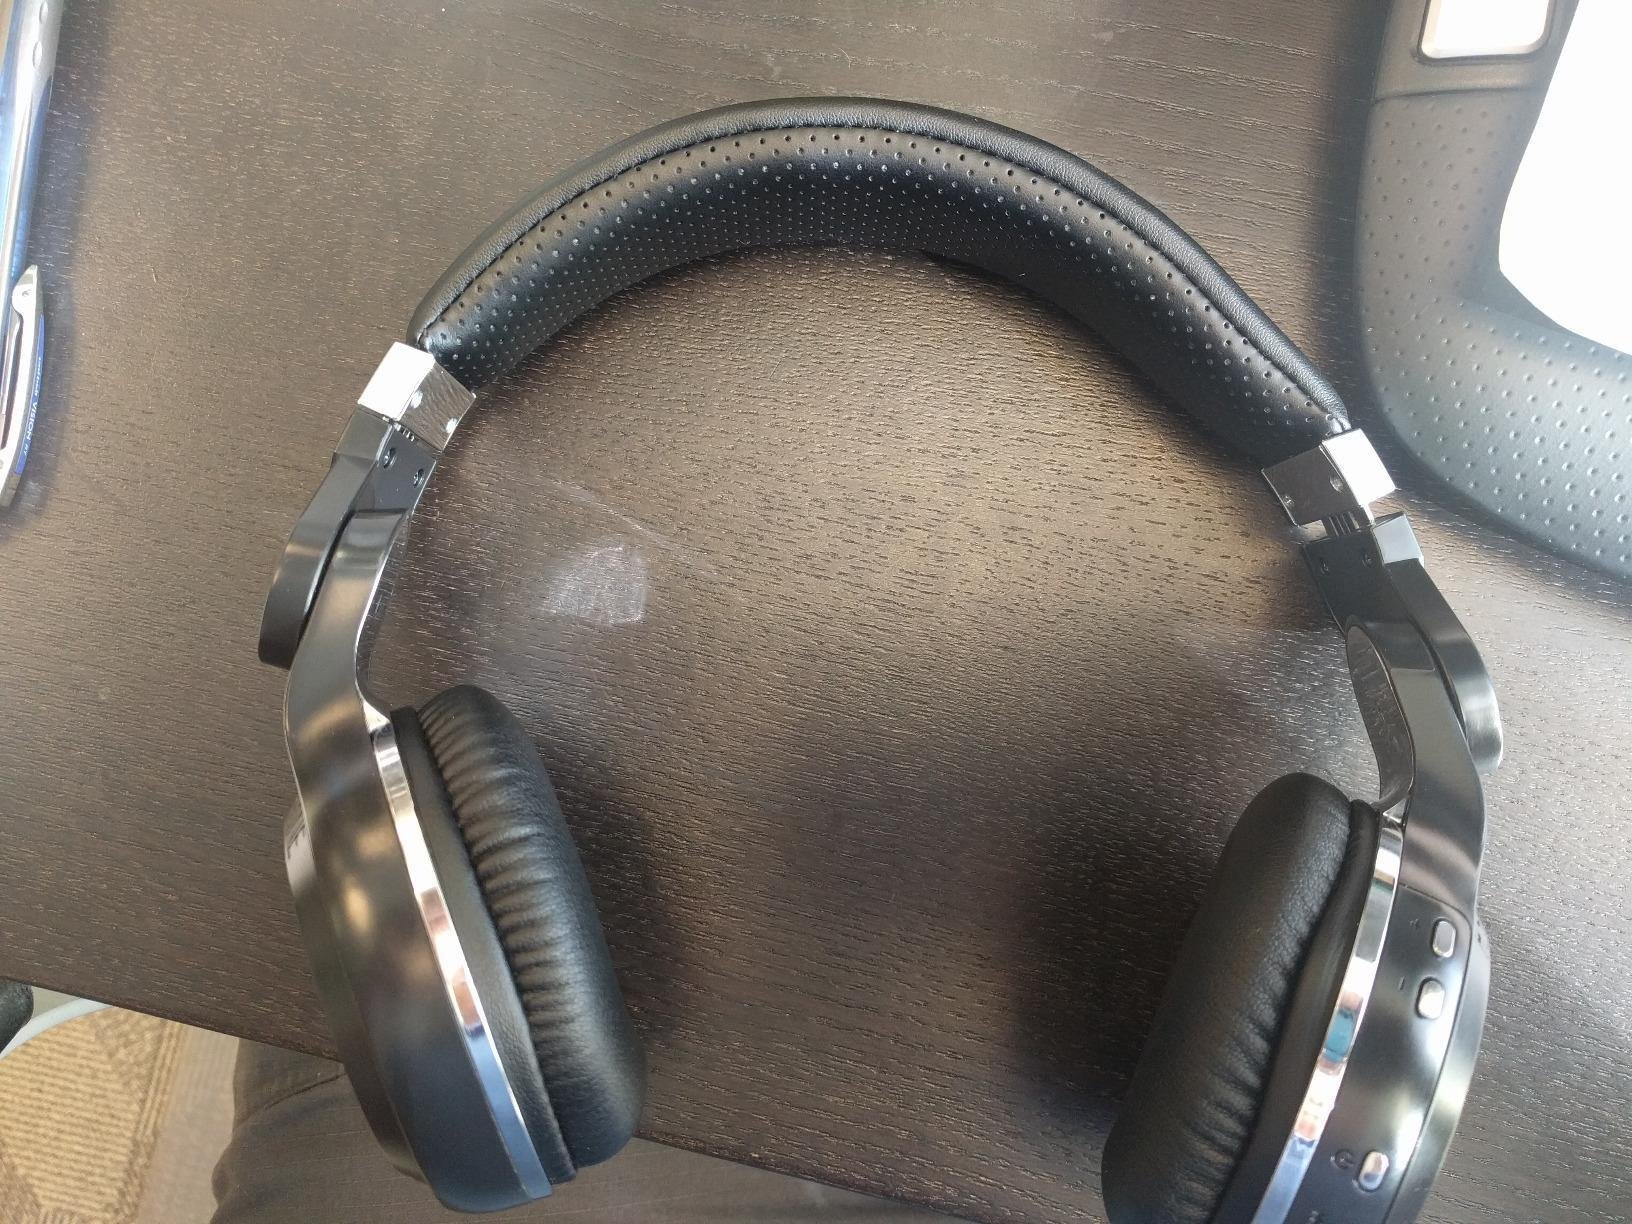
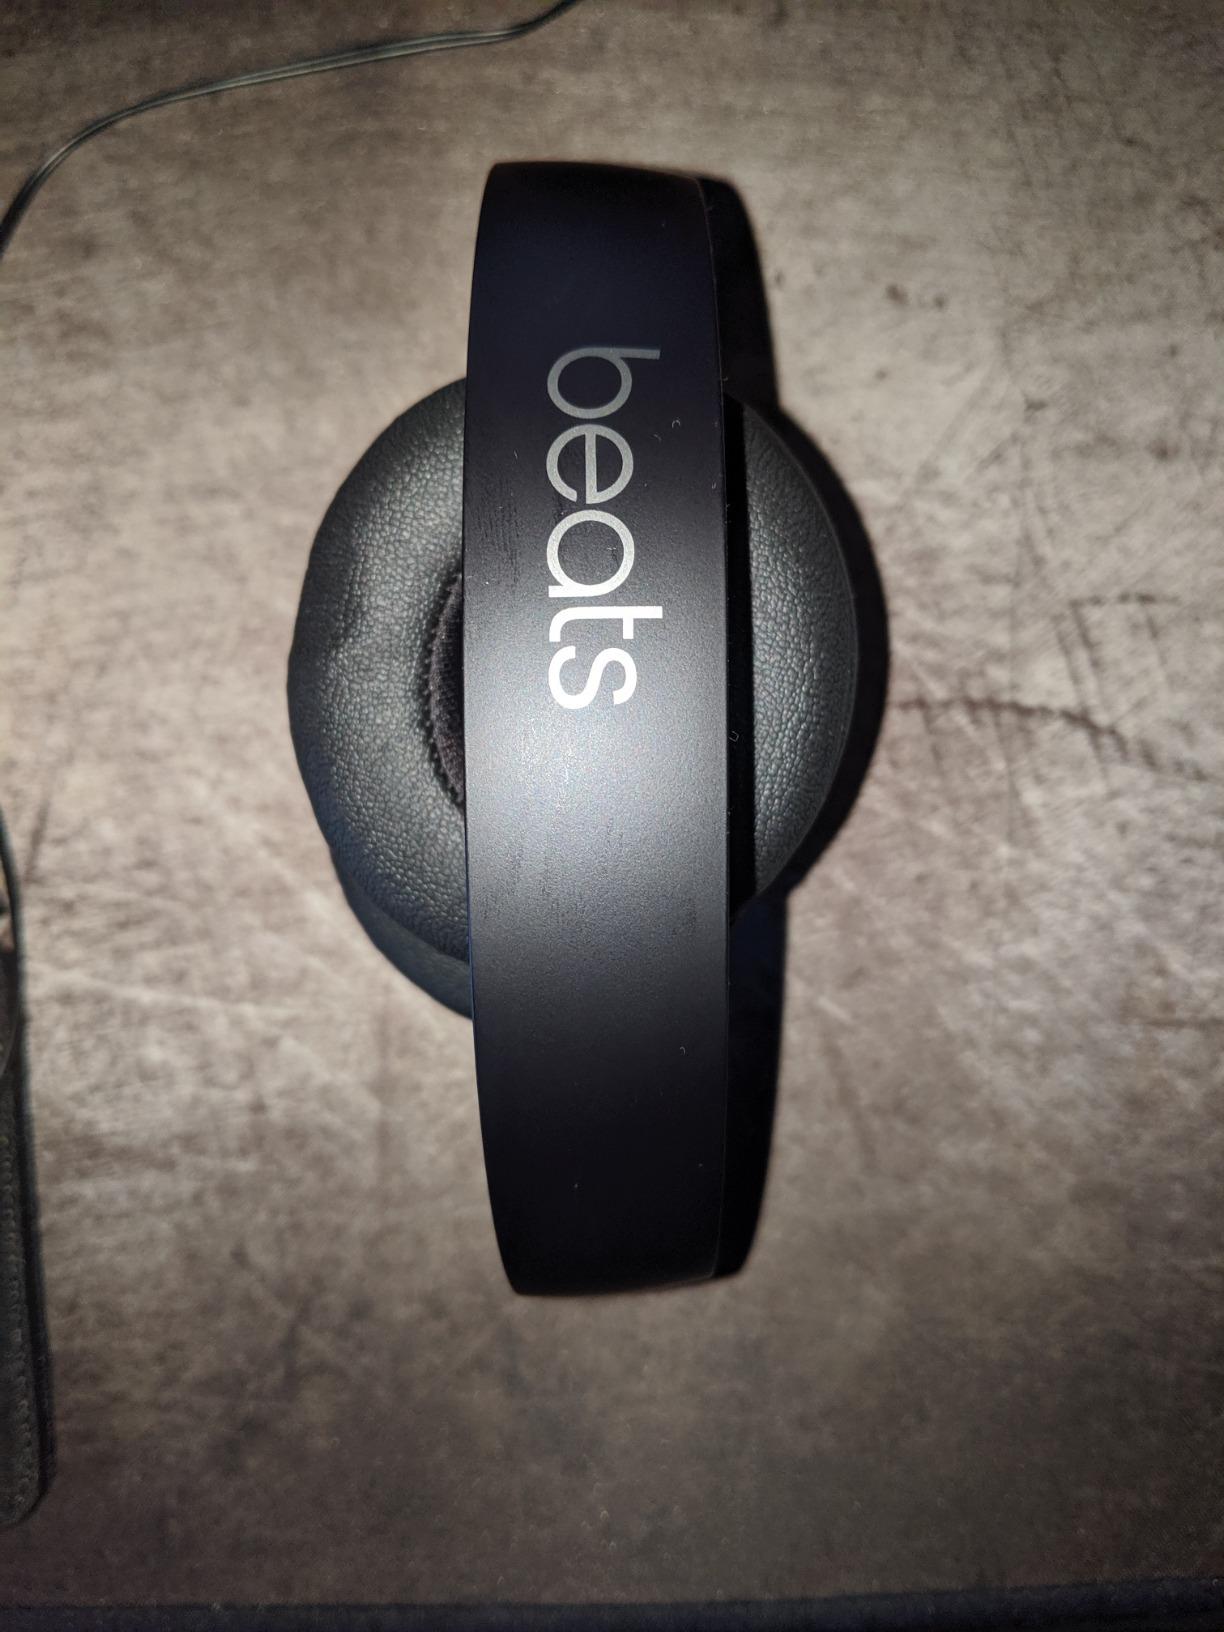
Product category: headphones
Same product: no